Tower 25

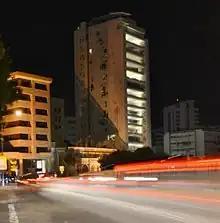
Tower 25 by night from Stasinou avenue.

Each floor of the building has a full-length balcony. They vary in width and depth; each offers views of the city and its walls.